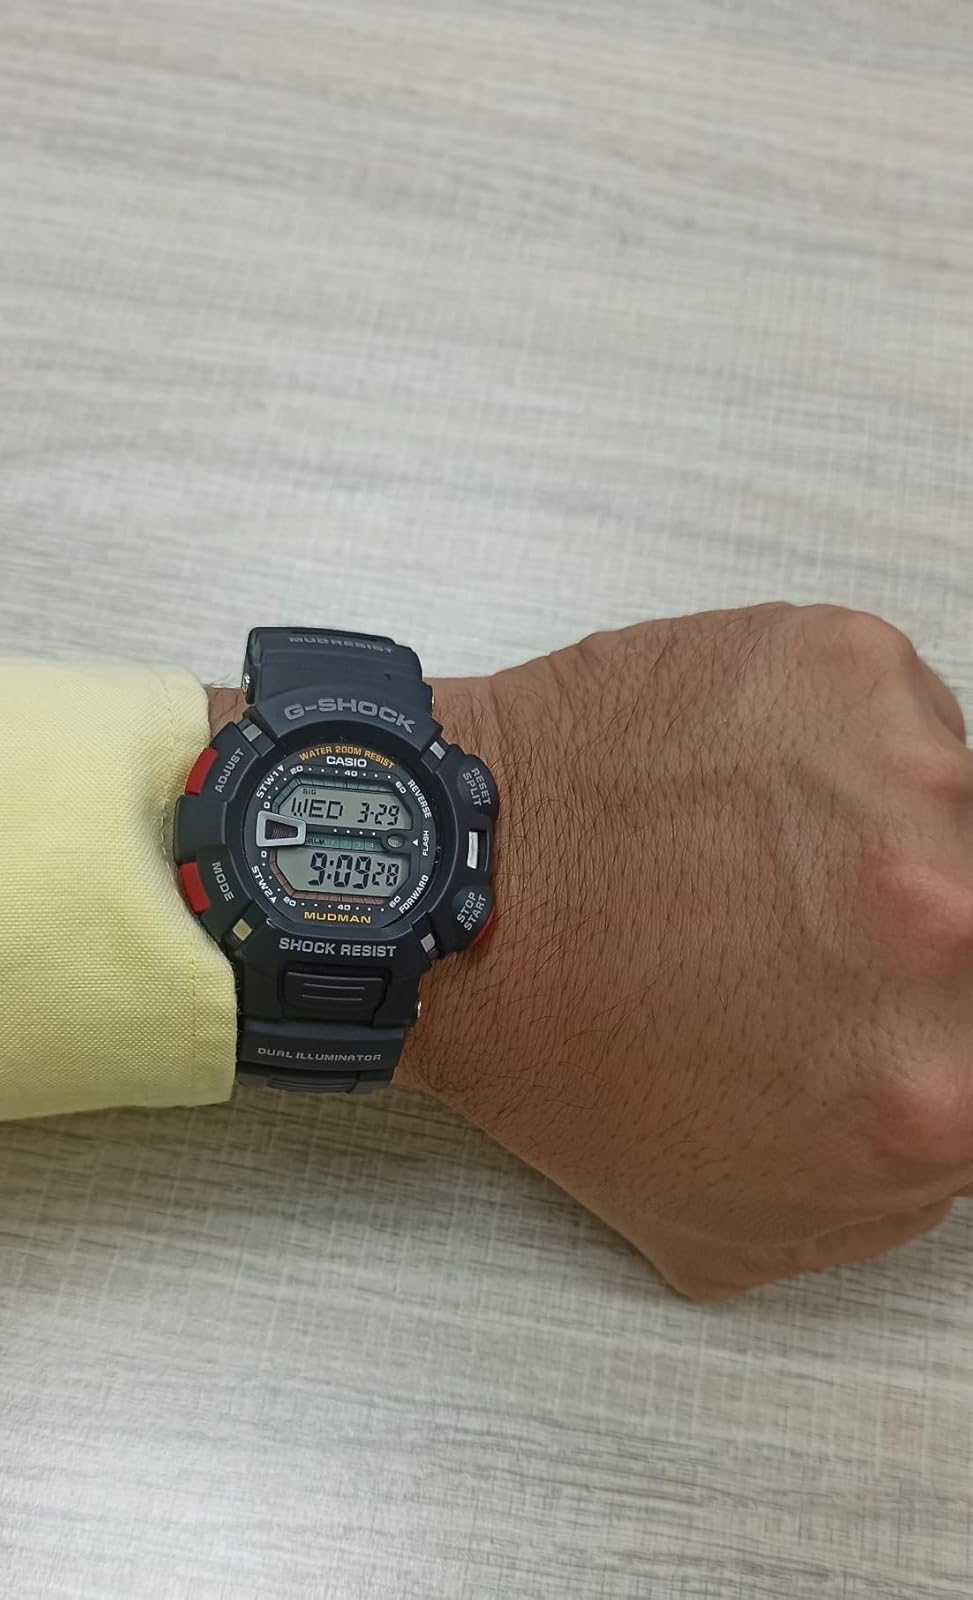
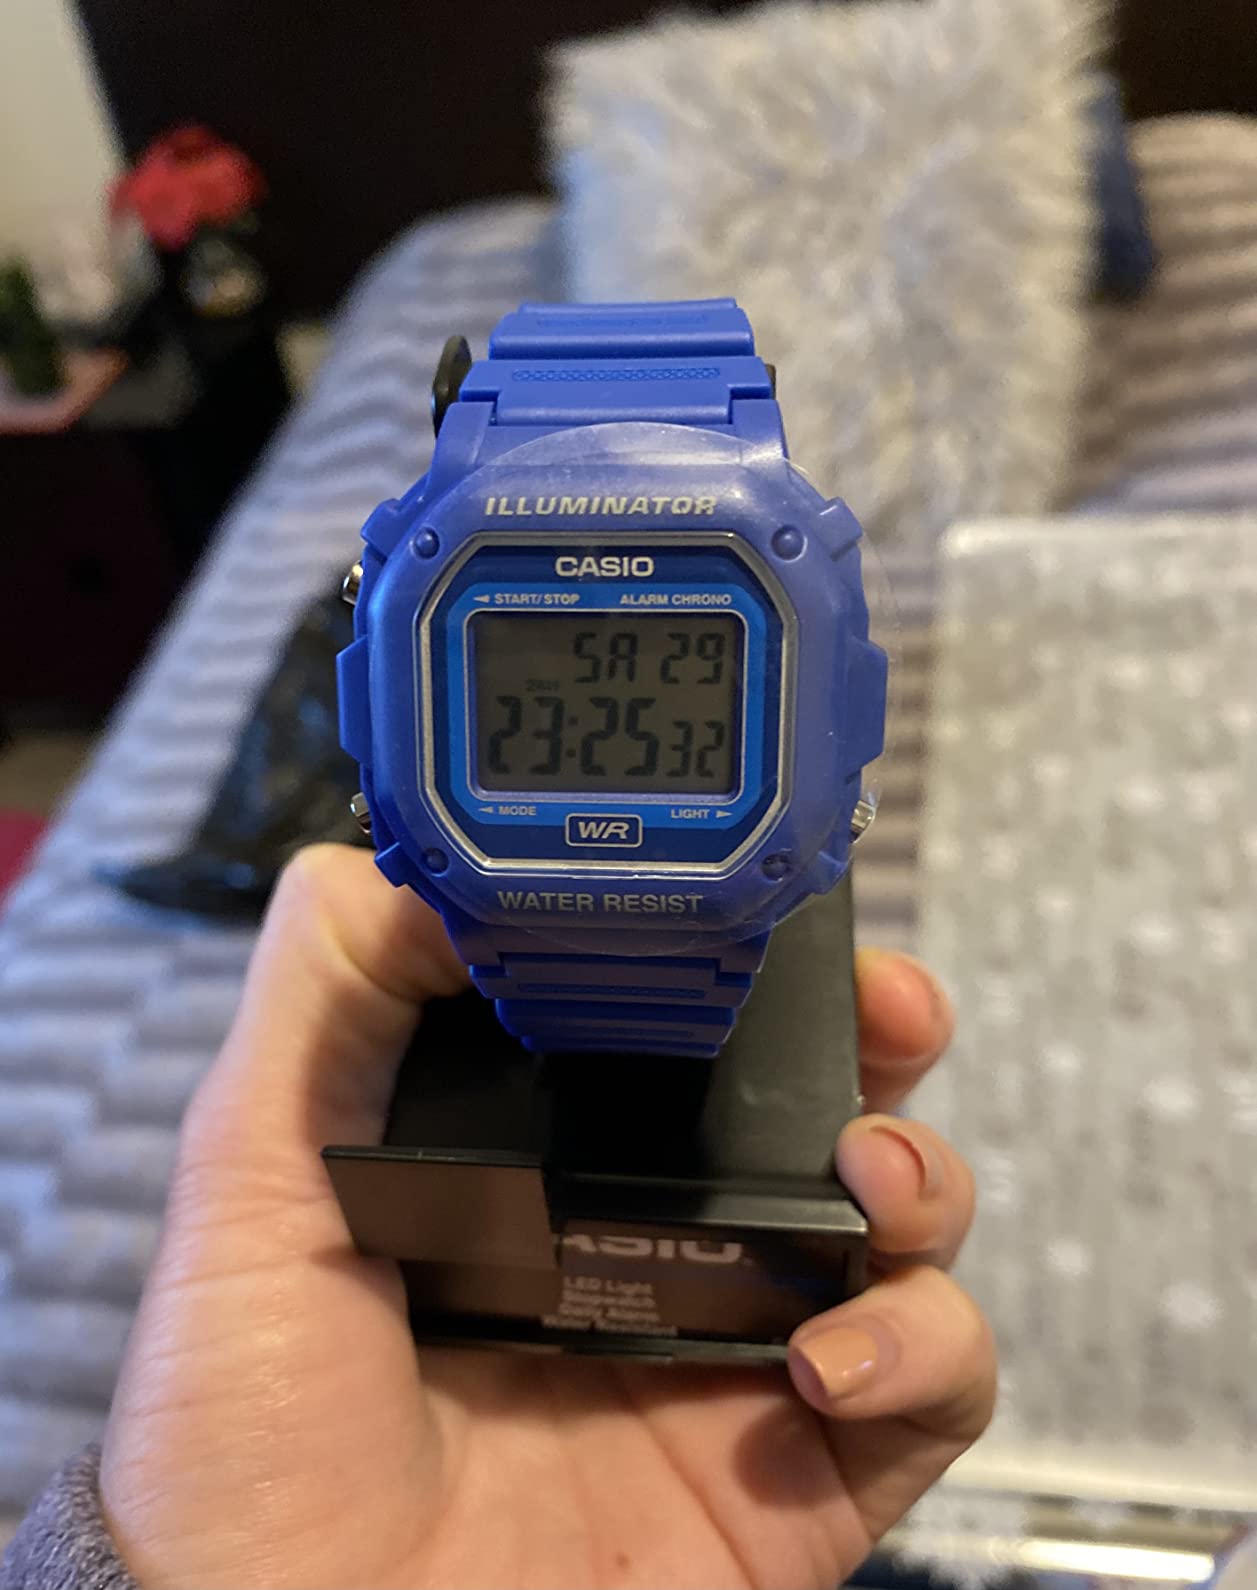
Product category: accessories_watch
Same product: no